Kalangadoo, South Australia

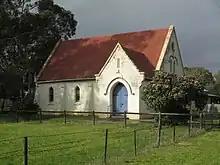
Saint Andrews Presbyterian Church, Kalangadoo

Kalangadoo is the centre of a rich agricultural district that specialises in potatoes and timber, as well as apple orchards, beef cattle, sheep and dairy cattle. Today the small business district includes a general store, a farm supply store, a pub, and a timber mill.